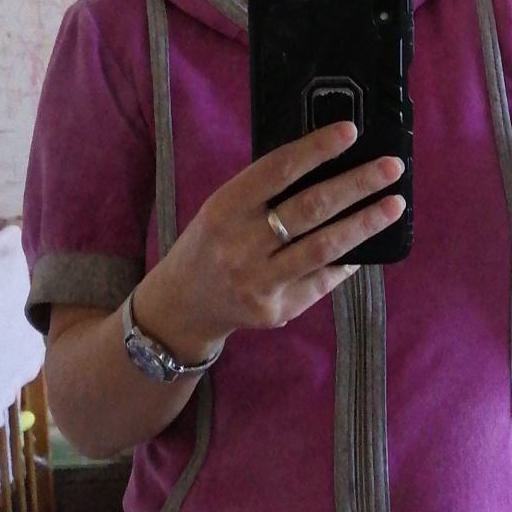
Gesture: no_gesture